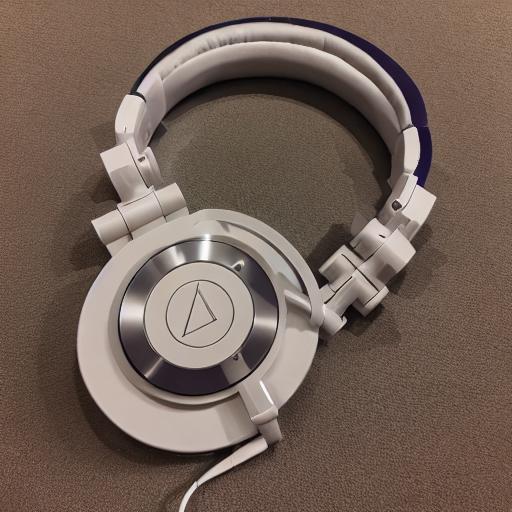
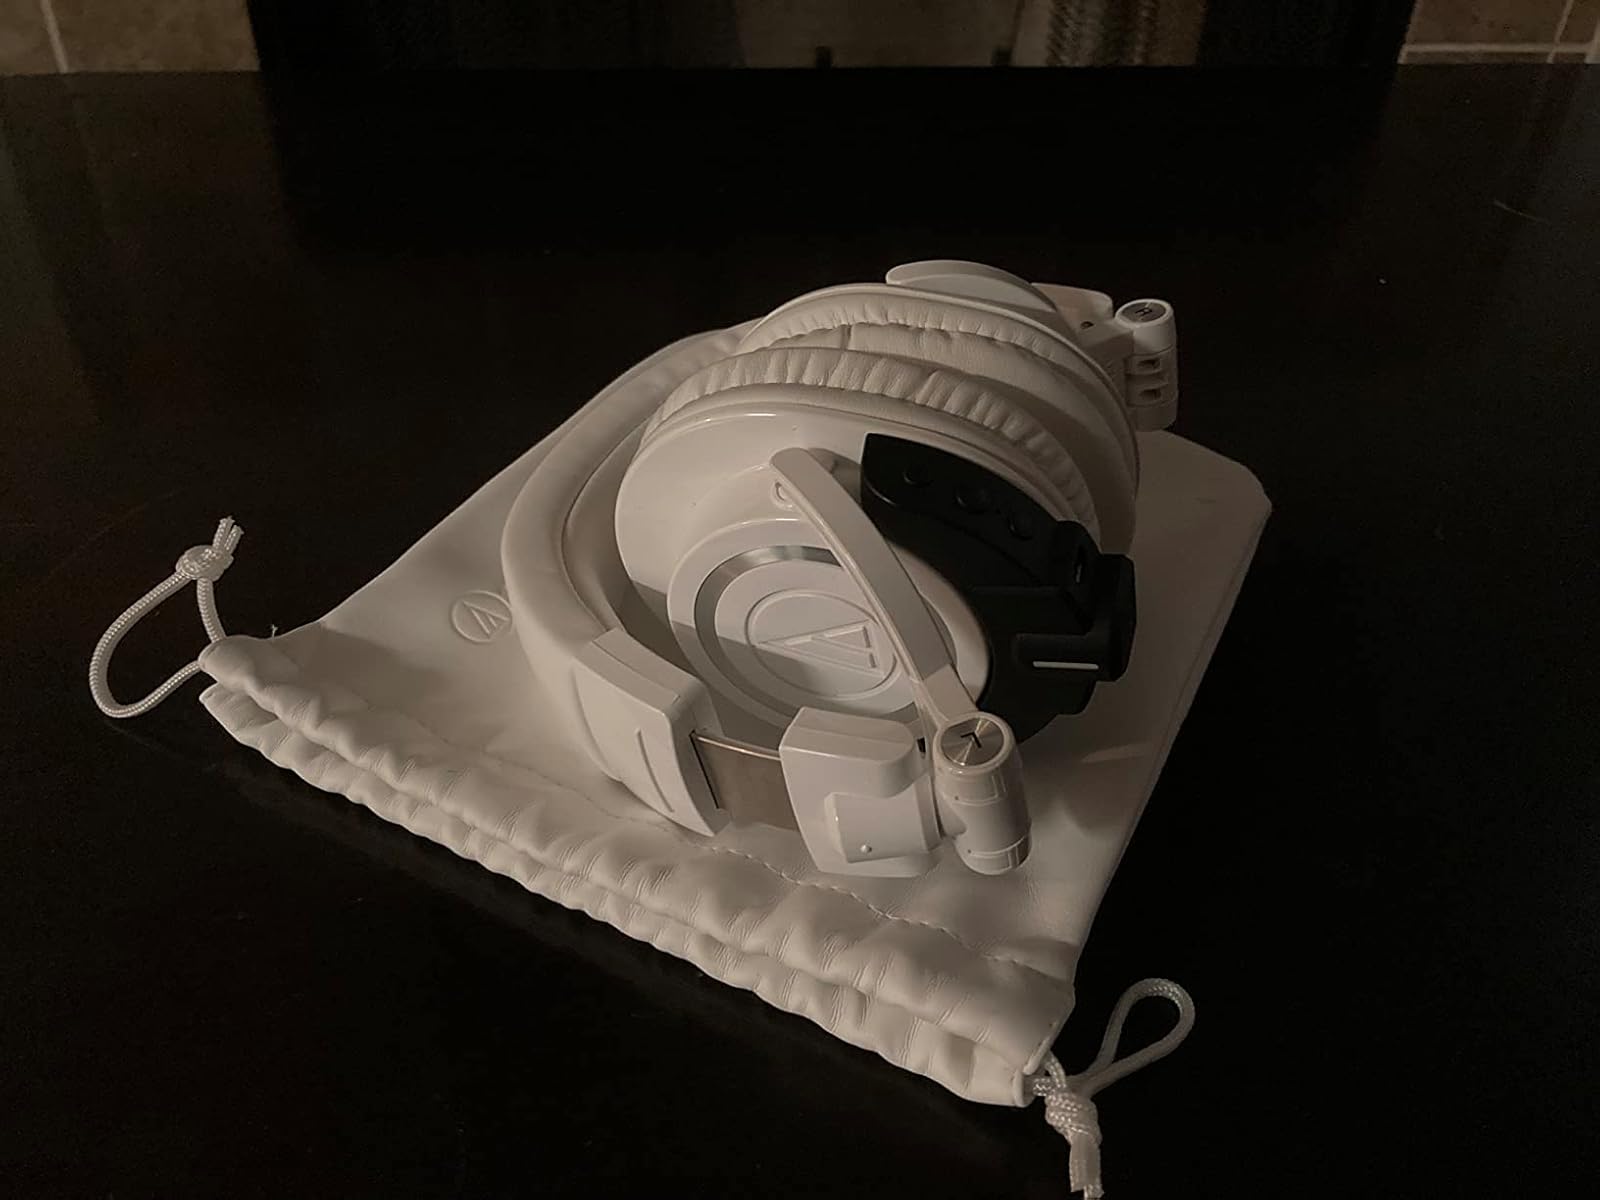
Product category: headphones
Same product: no